Višegrad massacres

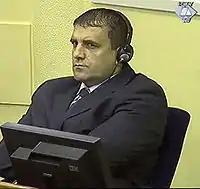
Milan Lukić before the ICTY in The Hague, 2009 (Photograph provided courtesy of the ICTY)

In 1996, Milan Lukić, his cousin Sredoje Lukić and Mitar Vasiljević were indicted by the International Criminal Tribunal for the former Yugoslavia in The Hague for persecution's as a crime against humanity and the "extermination of a significant number of civilians, including women, children and the elderly." In his sentence the tribunal concluded that Lukić and his troops may have killed thousands of people in the period between 1992 and 1993.